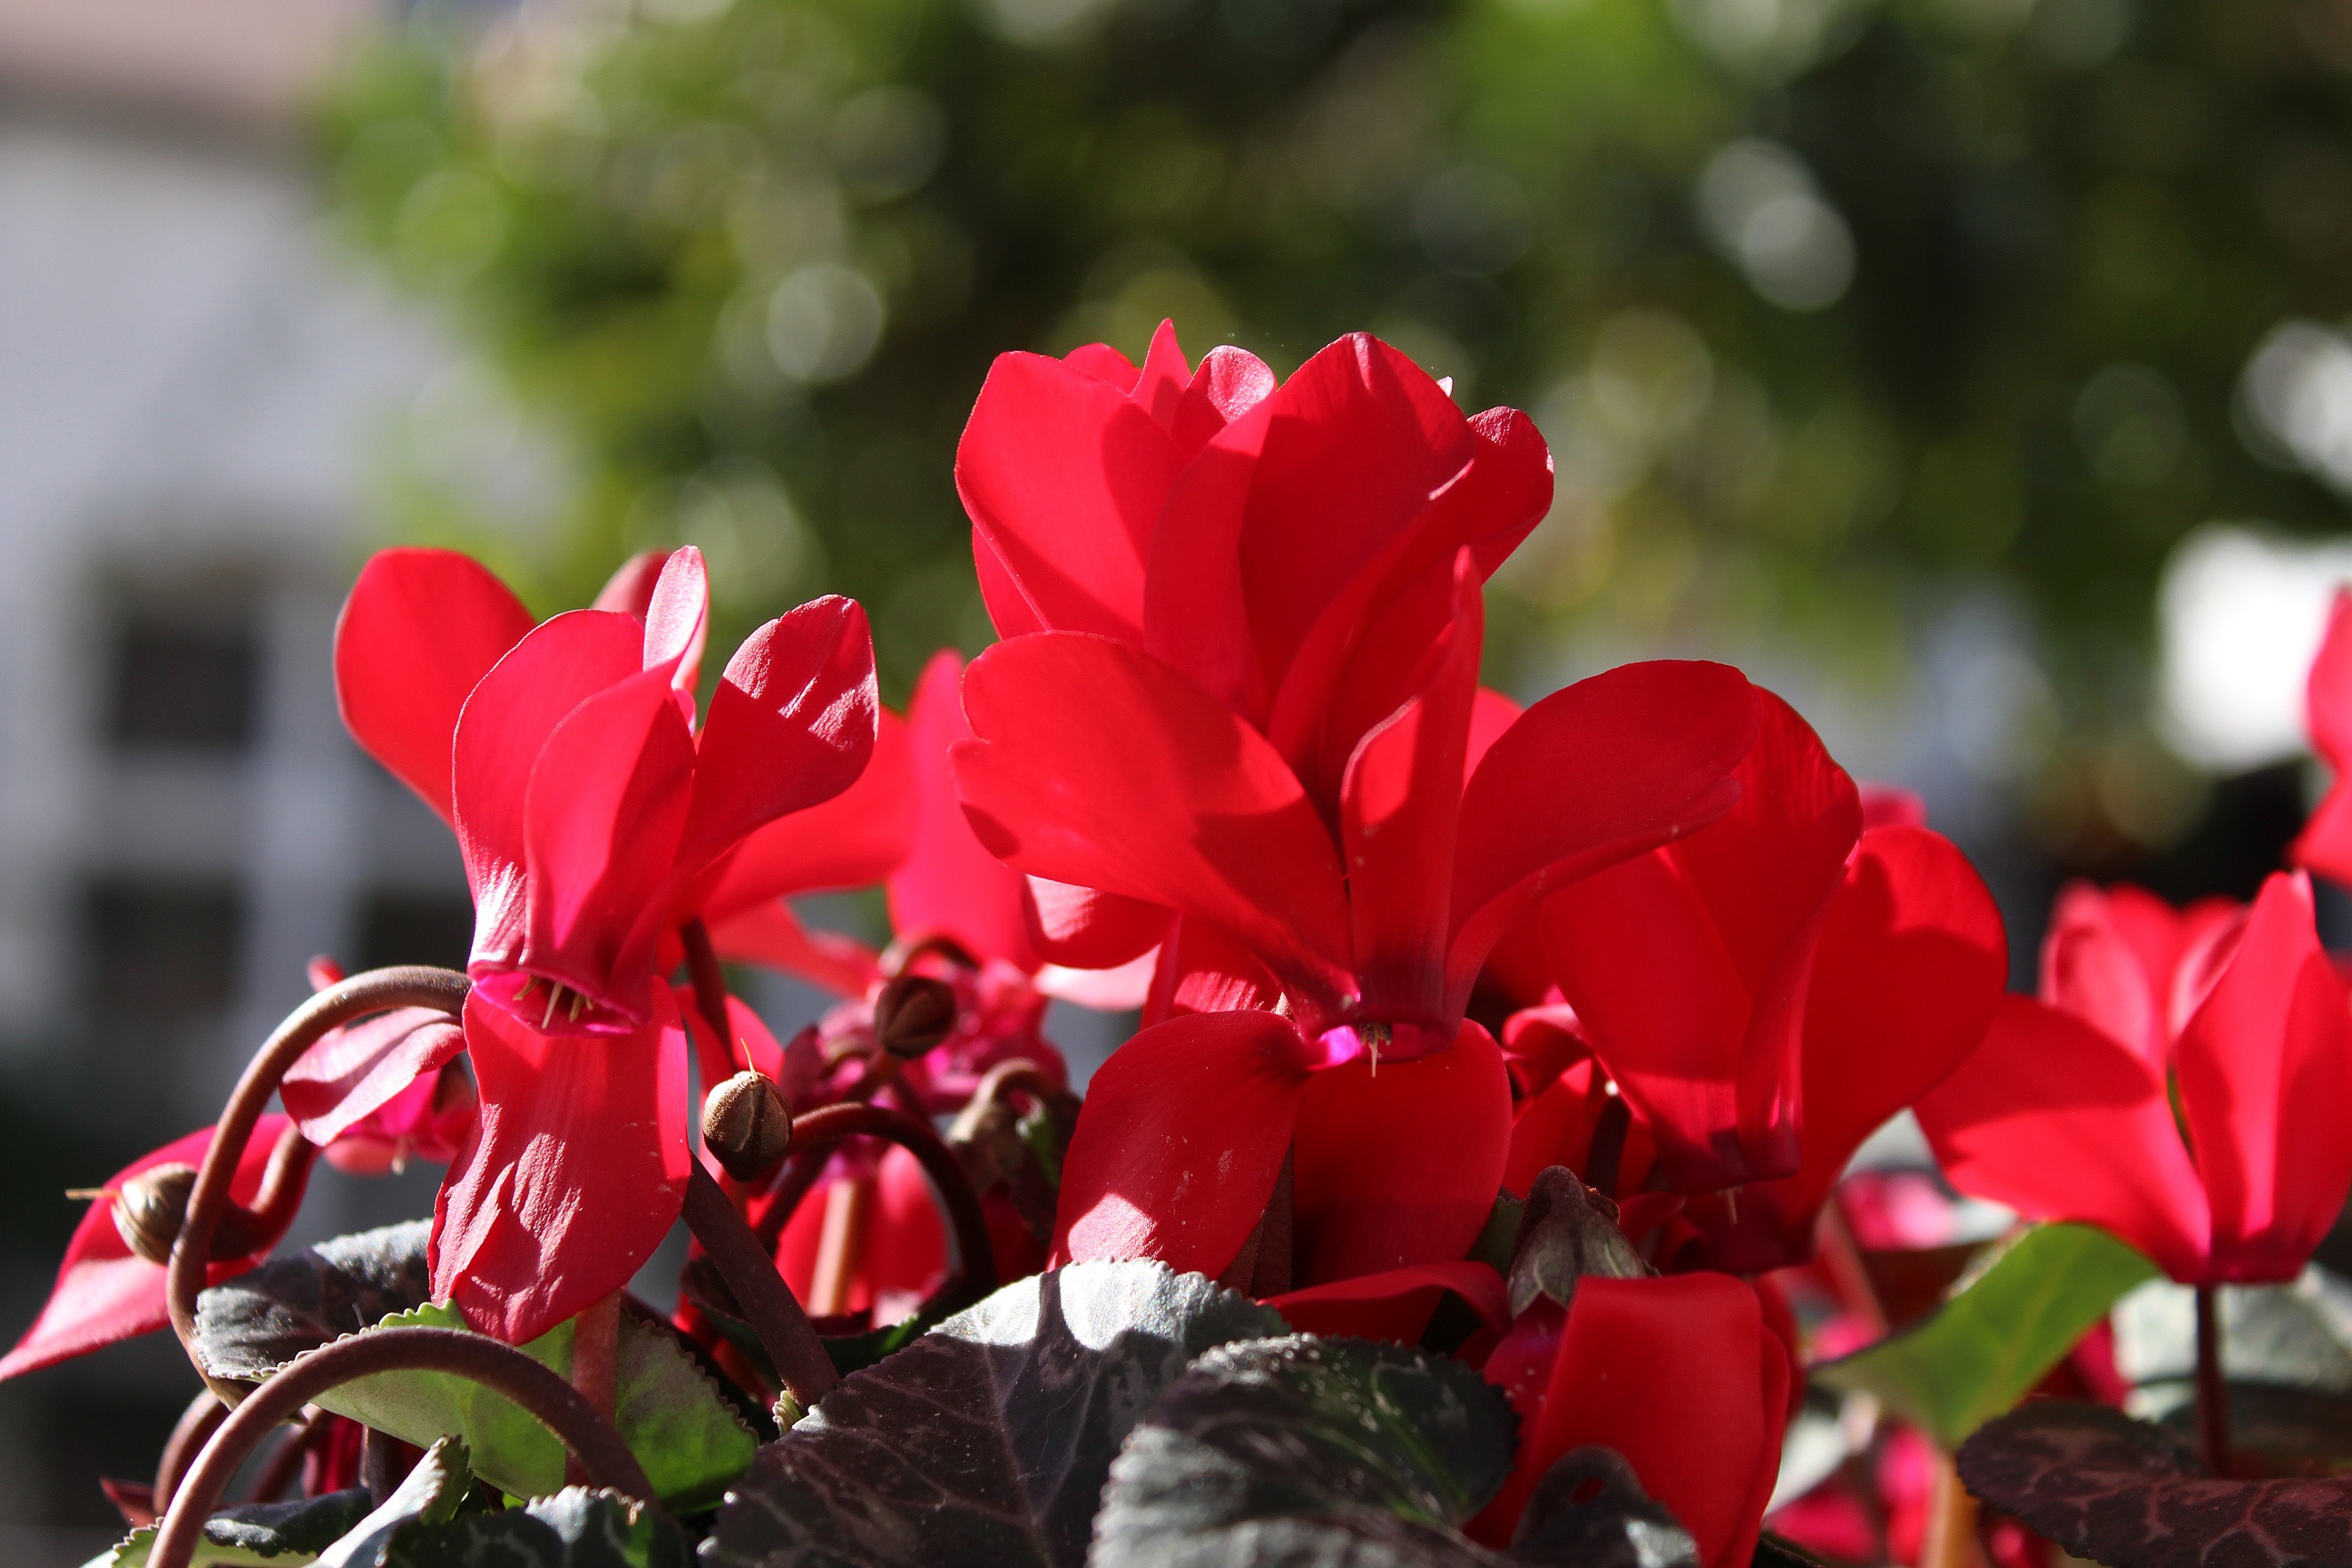
blossom, plant, flower, petal, red, botany, garden, flora, plants, flowers, red flower, shrub, cyclamen, red flowers, flowering plant, land plant